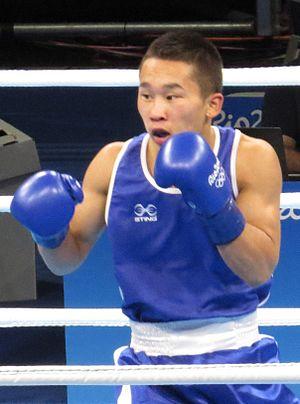
Erdenebatyn Tsendbaatar est un boxeur mongol né le 16 octobre 1996.